First National Bank (Brooksville, Florida)

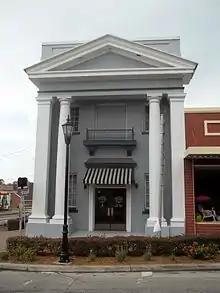
First National Bank in Brooksville

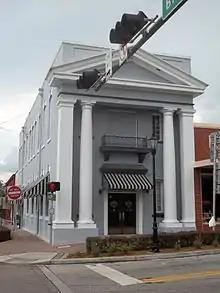
First National Bank in Brooksville

First National Bank is a historic bank building in Brooksville, Florida. It was built in 1910 and is located at 1 Main Street. The 2-story brick building includes cast iron columns. The brick exterior was remodeled to give it a more Neoclassical appearance before 1926. The bank's first president, John Weeks, owned Weeks Hardware (built in 1913) at 115 North Main. It is now used for the offices of Browning Insurance. John R. Culbreath once served as the chairperson for the bank.